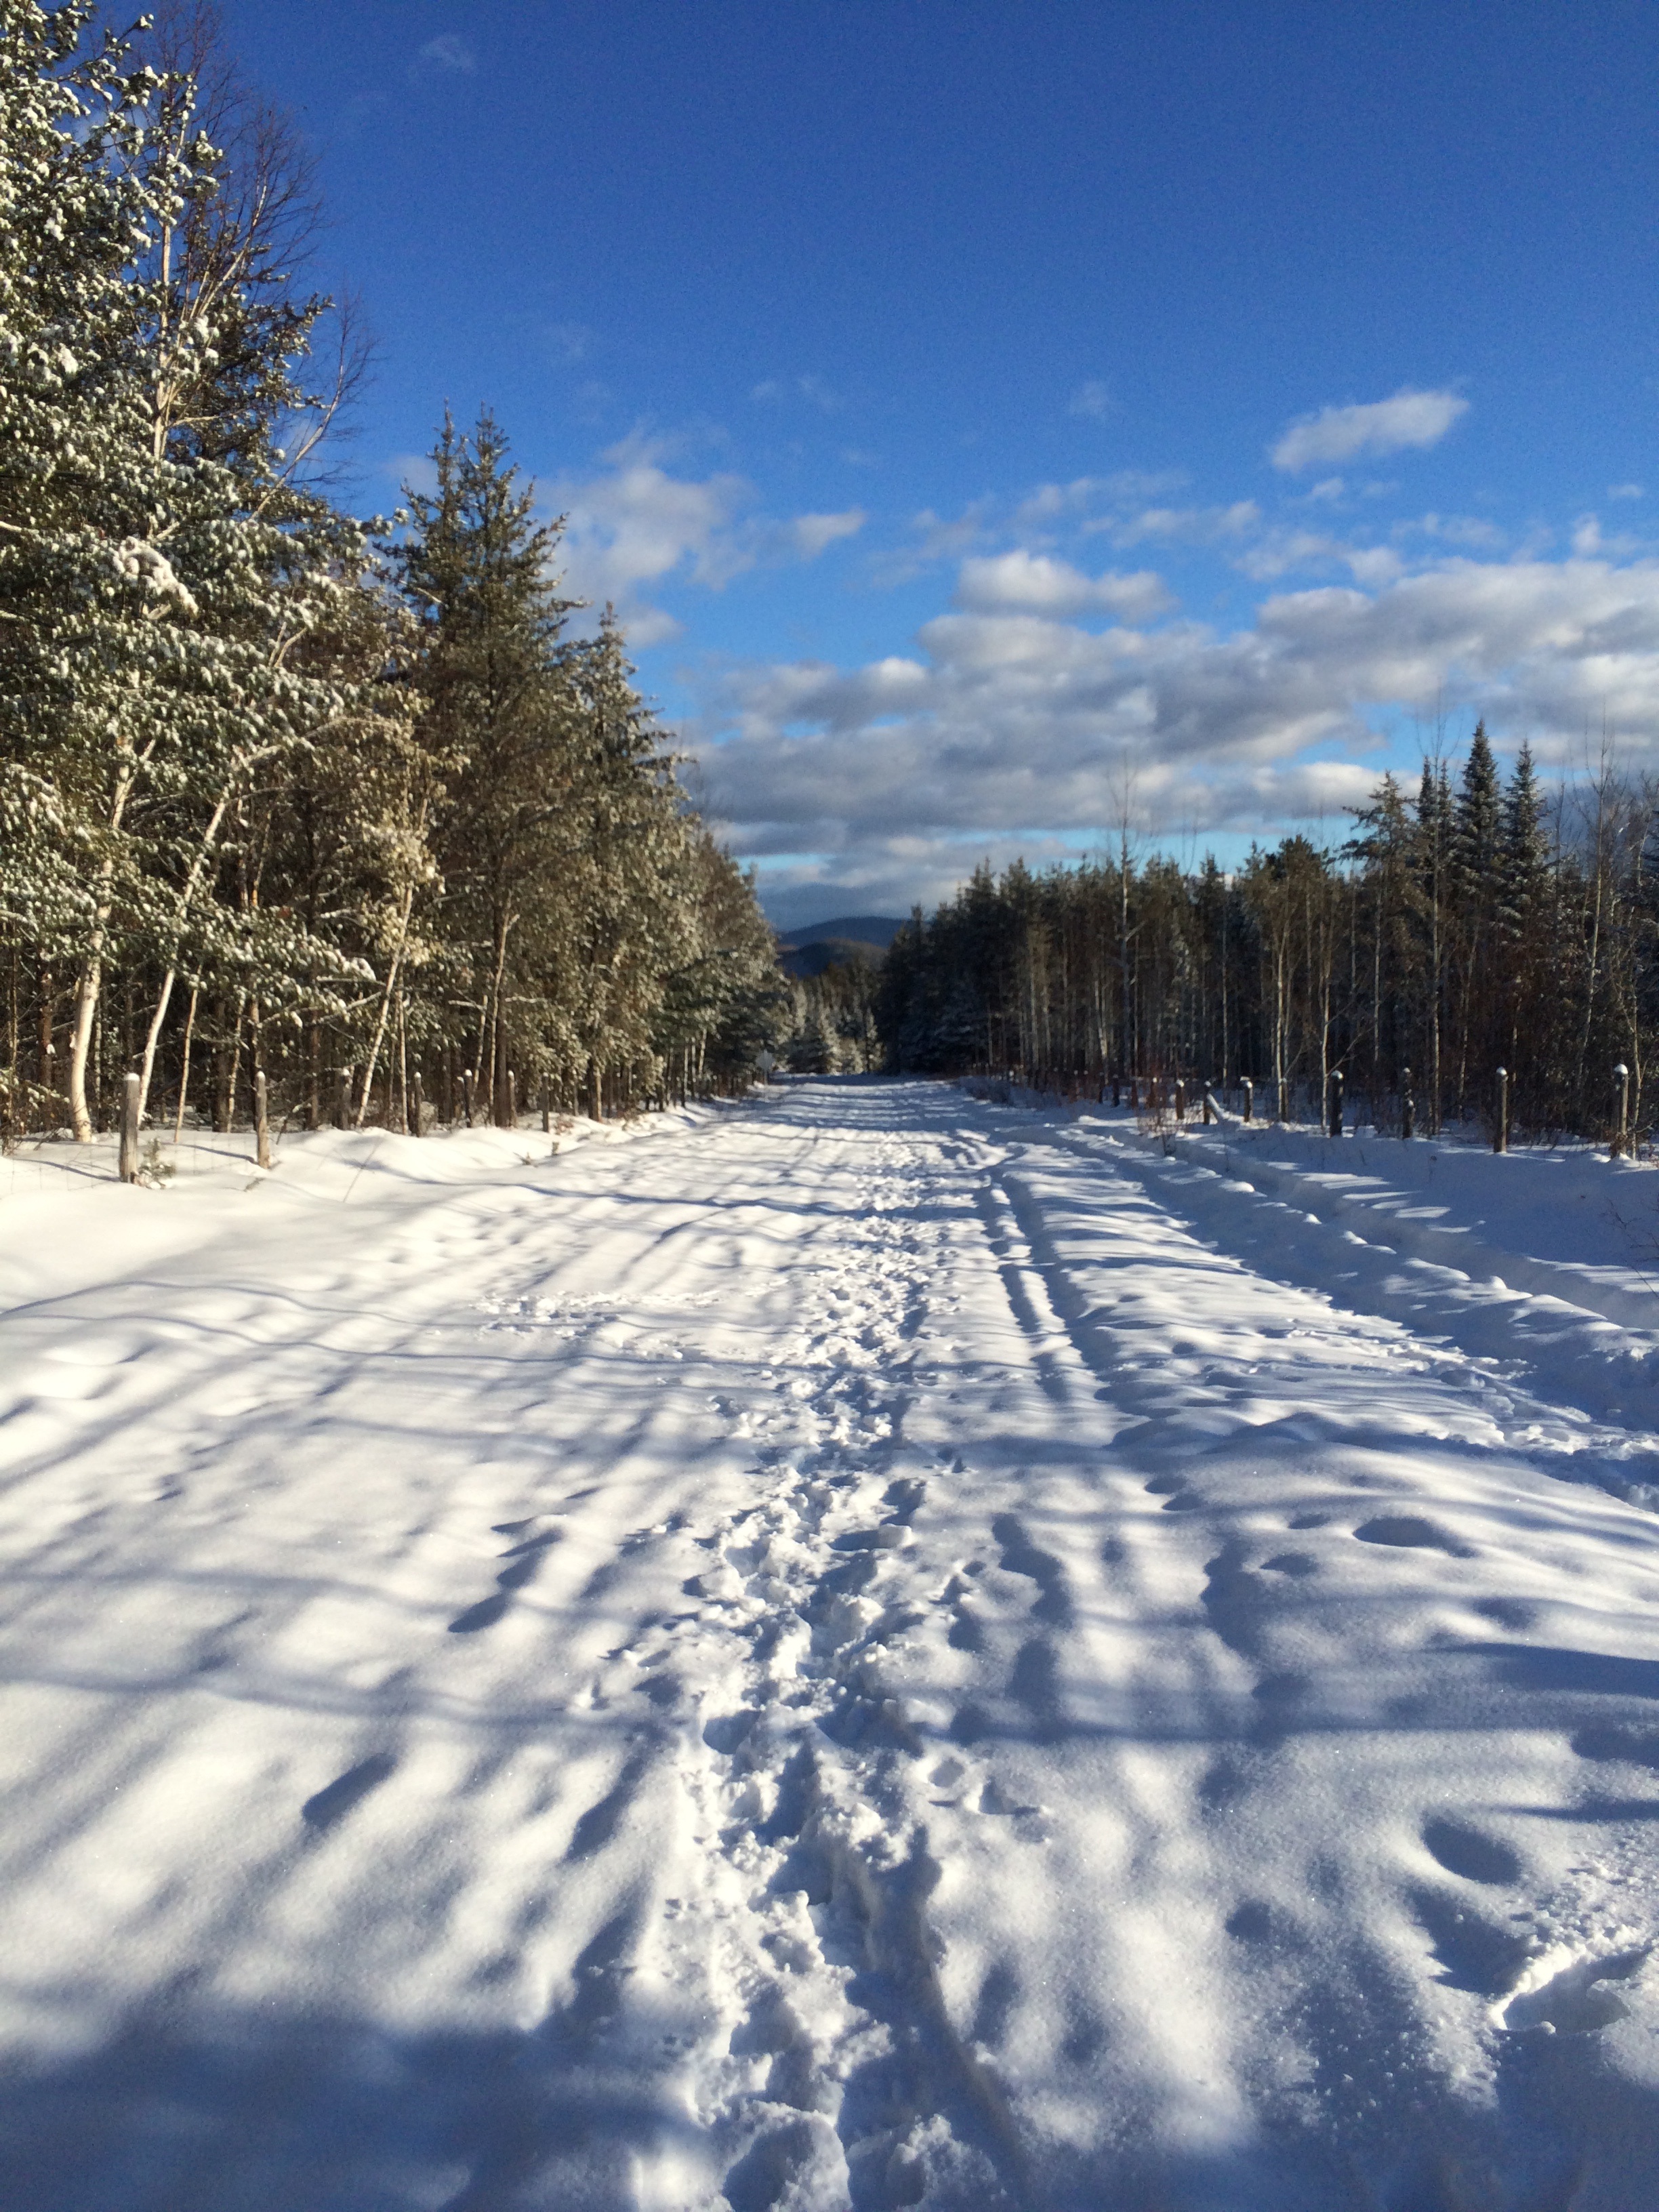
tree, forest, path, mountain, snow, winter, sunlight, frost, weather, season, canada, way, quebec, piste, freezing, woody plant